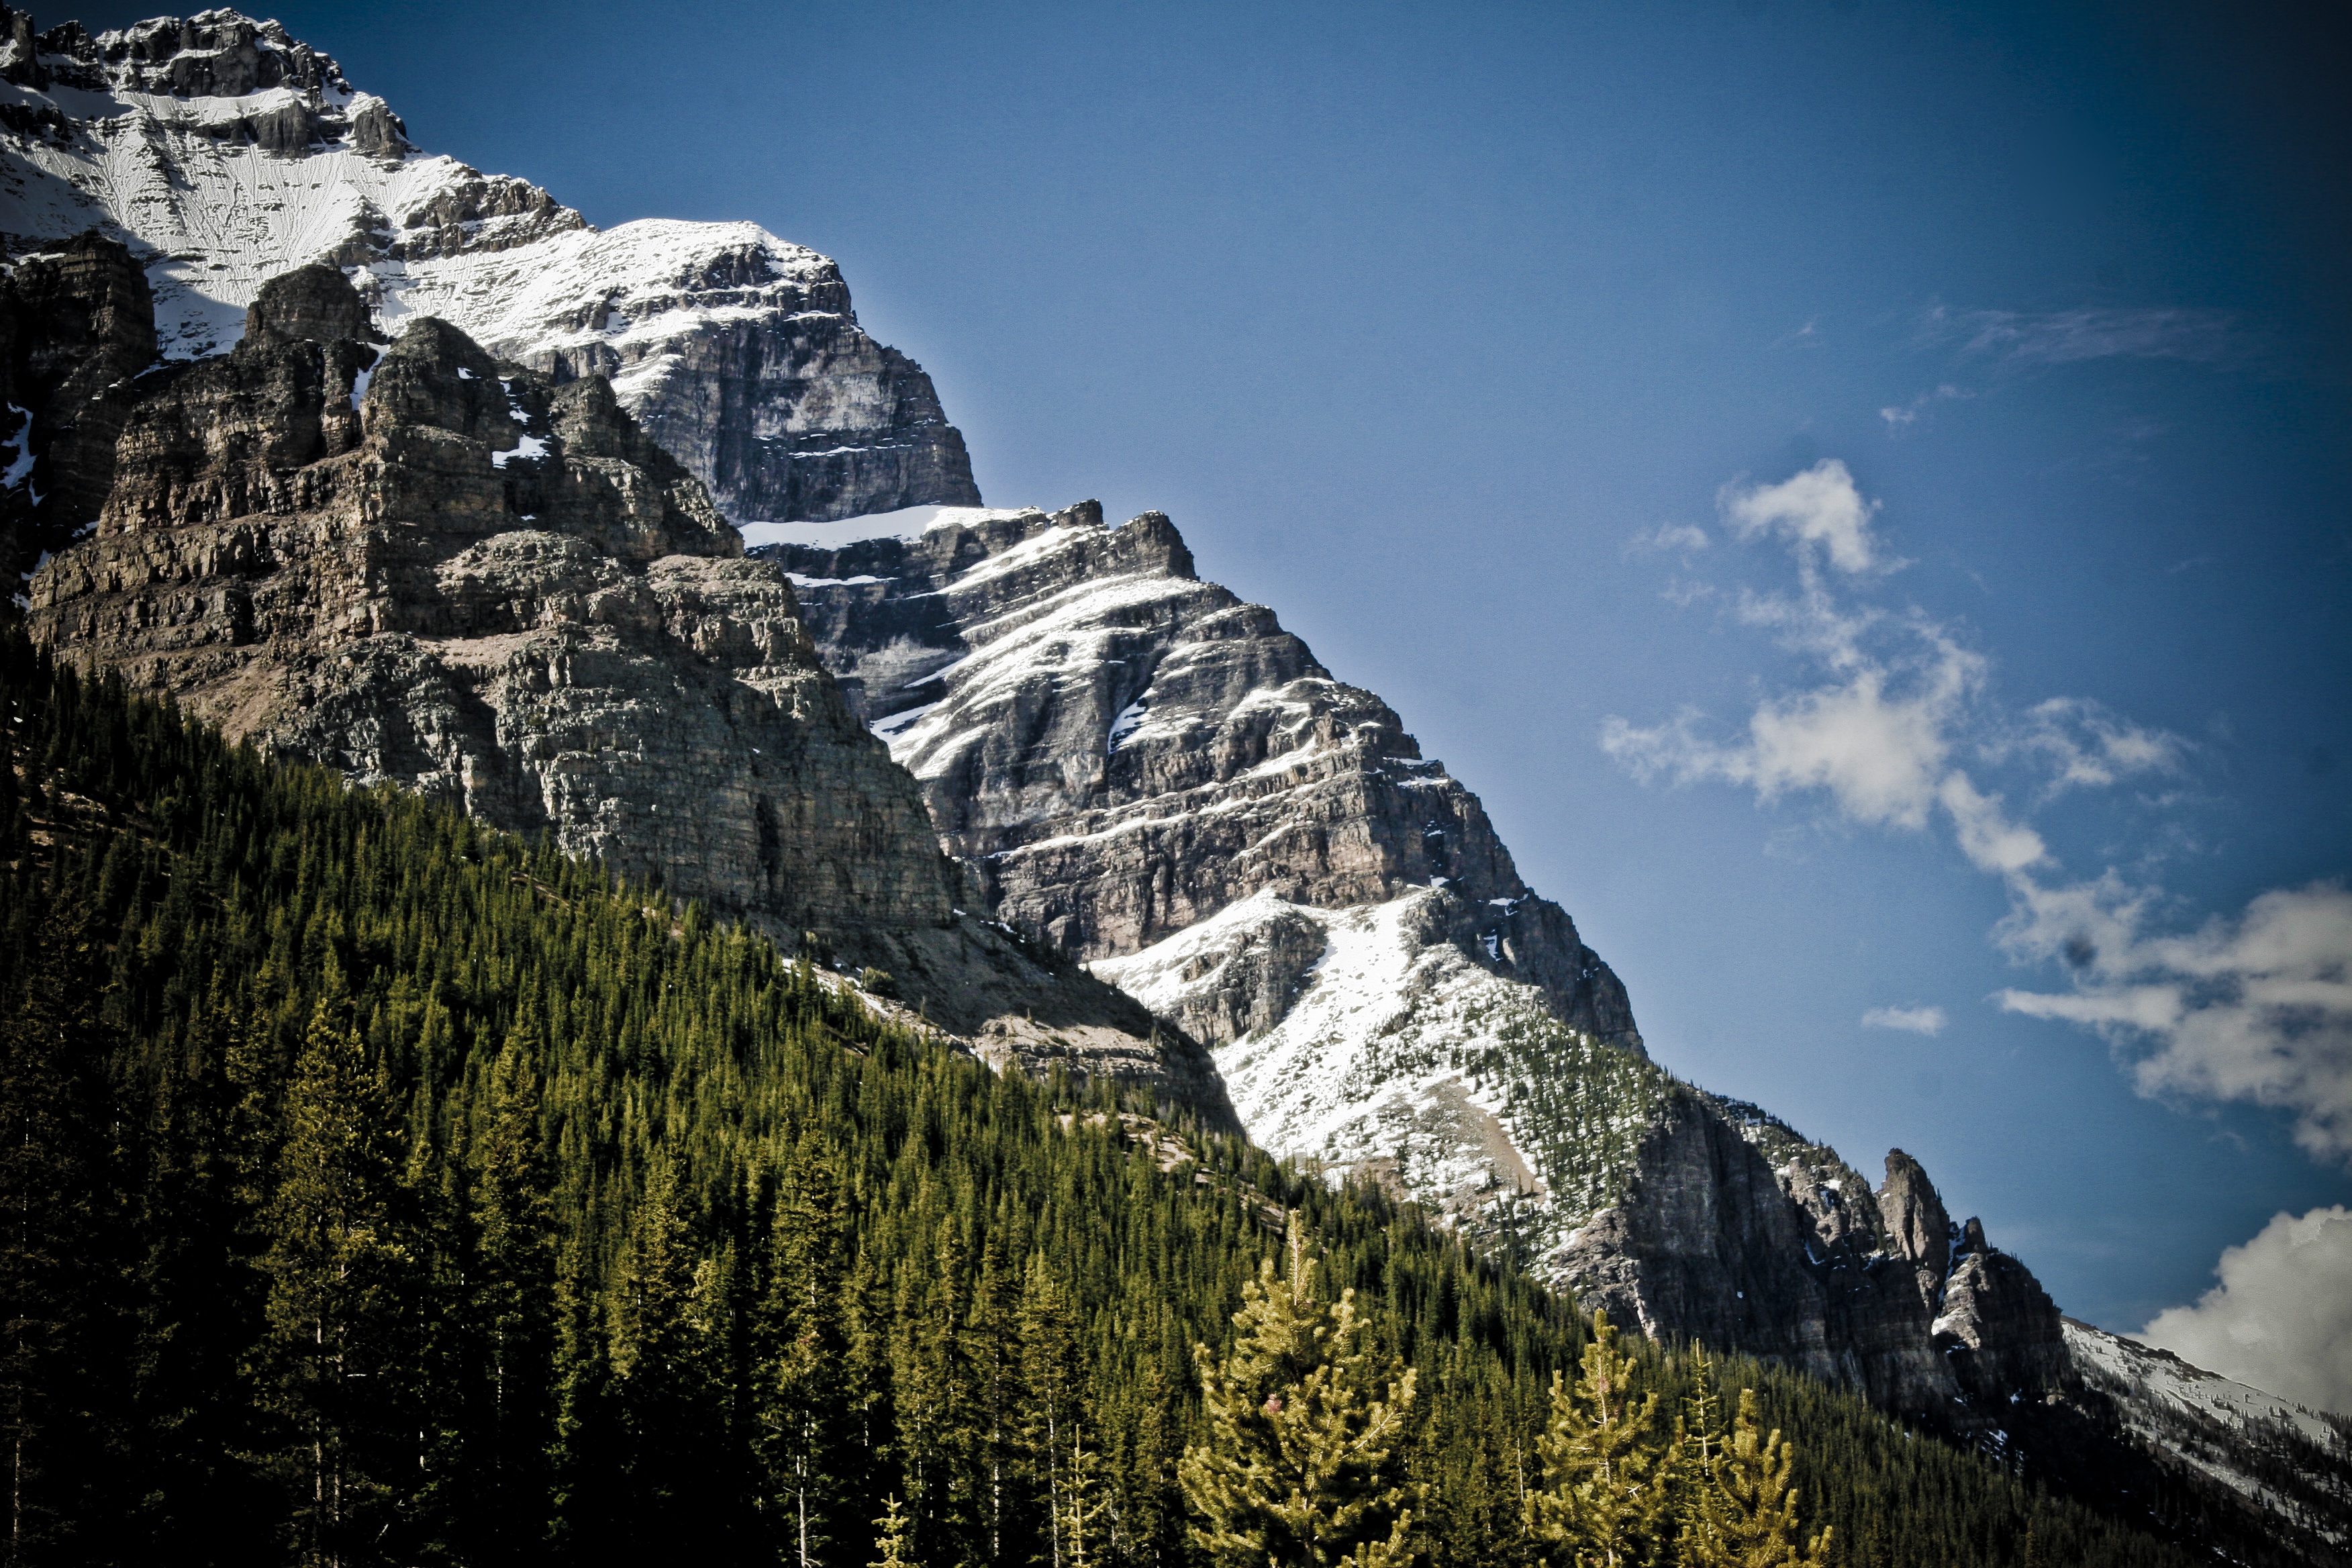
landscape, nature, forest, outdoor, rock, wilderness, walking, mountain, snow, cloud, sky, adventure, mountain range, green, reflection, tranquil, scenic, natural, park, scenery, alpine, blue, rocky, terrain, ridge, summit, majestic, trees, alps, canada, canadian, alberta, rocky mountains, landform, mountain pass, geographical feature, mountainous landforms